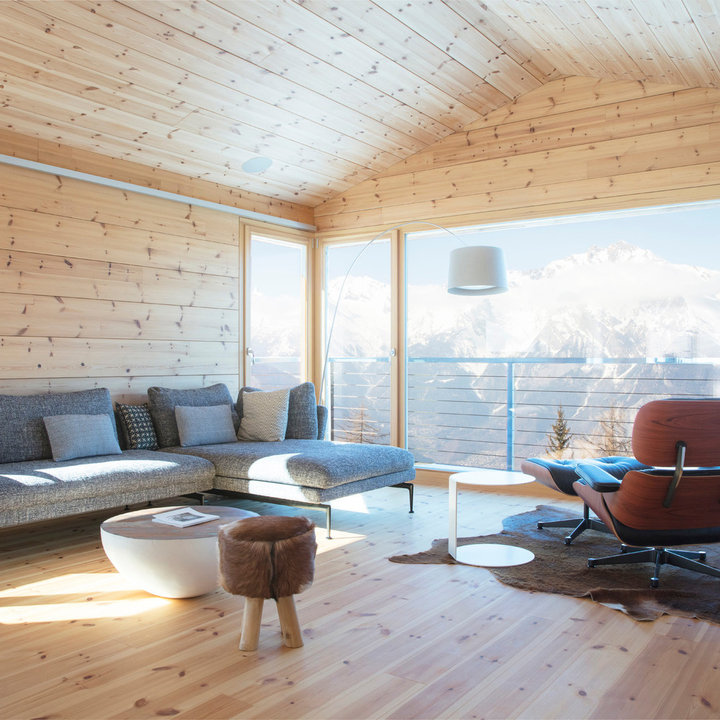
Style: Rustic